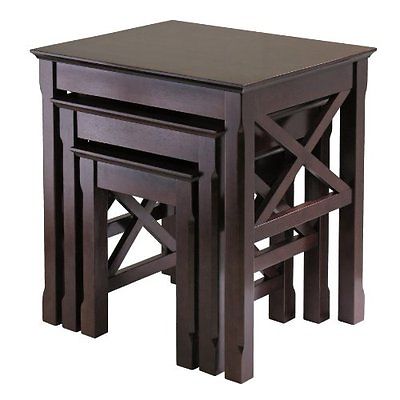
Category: table